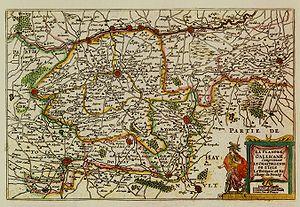
La « Flandre » ou les « Flandres » est un toponyme à la source de confusions et de débats dû à ses multiples usages pour définir au fil du temps des zones géographiquement, politiquement, historiquement, linguistiquement et ethniquement différentes. Les occupants successifs de ce territoire ont nommé de la même manière des entités diverses et des formes différentes d'une unique entité, ce qui entraîne des divergences de perception aussi bien pour ses habitants que pour les étrangers.
La Flandre romane ou selon un usage vieilli Flandre gallicane est le terme utilisé pour désigner les terres d'expression romane ayant fait partie du comté de Flandre historique. Elles s'étendent à cheval sur la France et la Belgique actuelles.